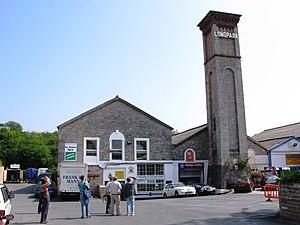
Isambard Kingdom Brunel, né à Portsmouth le 9 avril 1806 et mort à Londres le 15 septembre 1859, est un ingénieur britannique. Il est surtout connu pour avoir créé le Great Western Railway, une série de bateaux à vapeurs, de nombreux ponts et des tunnels importants. Ses réalisations ont révolutionné les transports publics et l'ingénierie moderne.